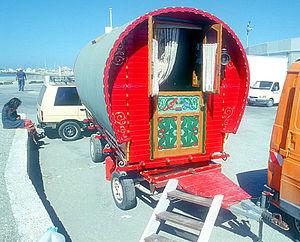
Ancienne verdine gitane aux Saintes-Maries-de-la-Mer
Le pèlerinage aux Saintes-Maries-de-la-Mer, dit encore pèlerinage des Gitans est une manifestation religieuse, doublée d'un phénomène touristique, qui se déroule en Camargue, aux Saintes-Maries-de-la-Mer, chaque année les 24 et 25 mai. Ce pèlerinage, avec la présence massive de tsiganes venus de toute l'Europe, est l’objet d’une forte médiatisation. Cette tradition camarguaise est pourtant récente puisqu'elle a été instaurée sous sa forme actuelle par le marquis Folco de Baroncelli, en 1935.